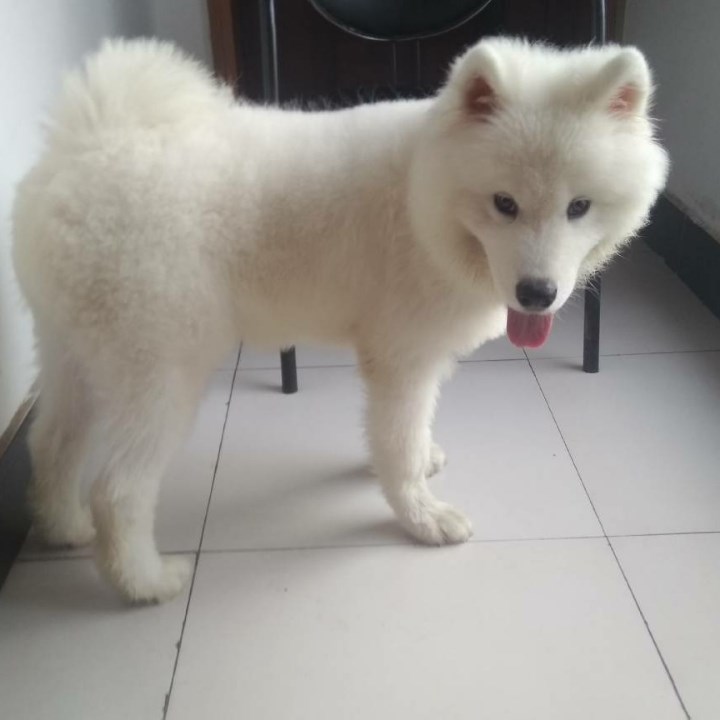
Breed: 2192-n000088-Samoyed